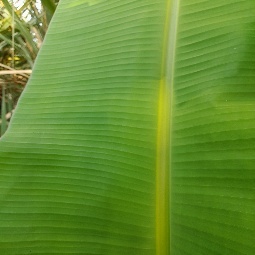
Label: Sulphur